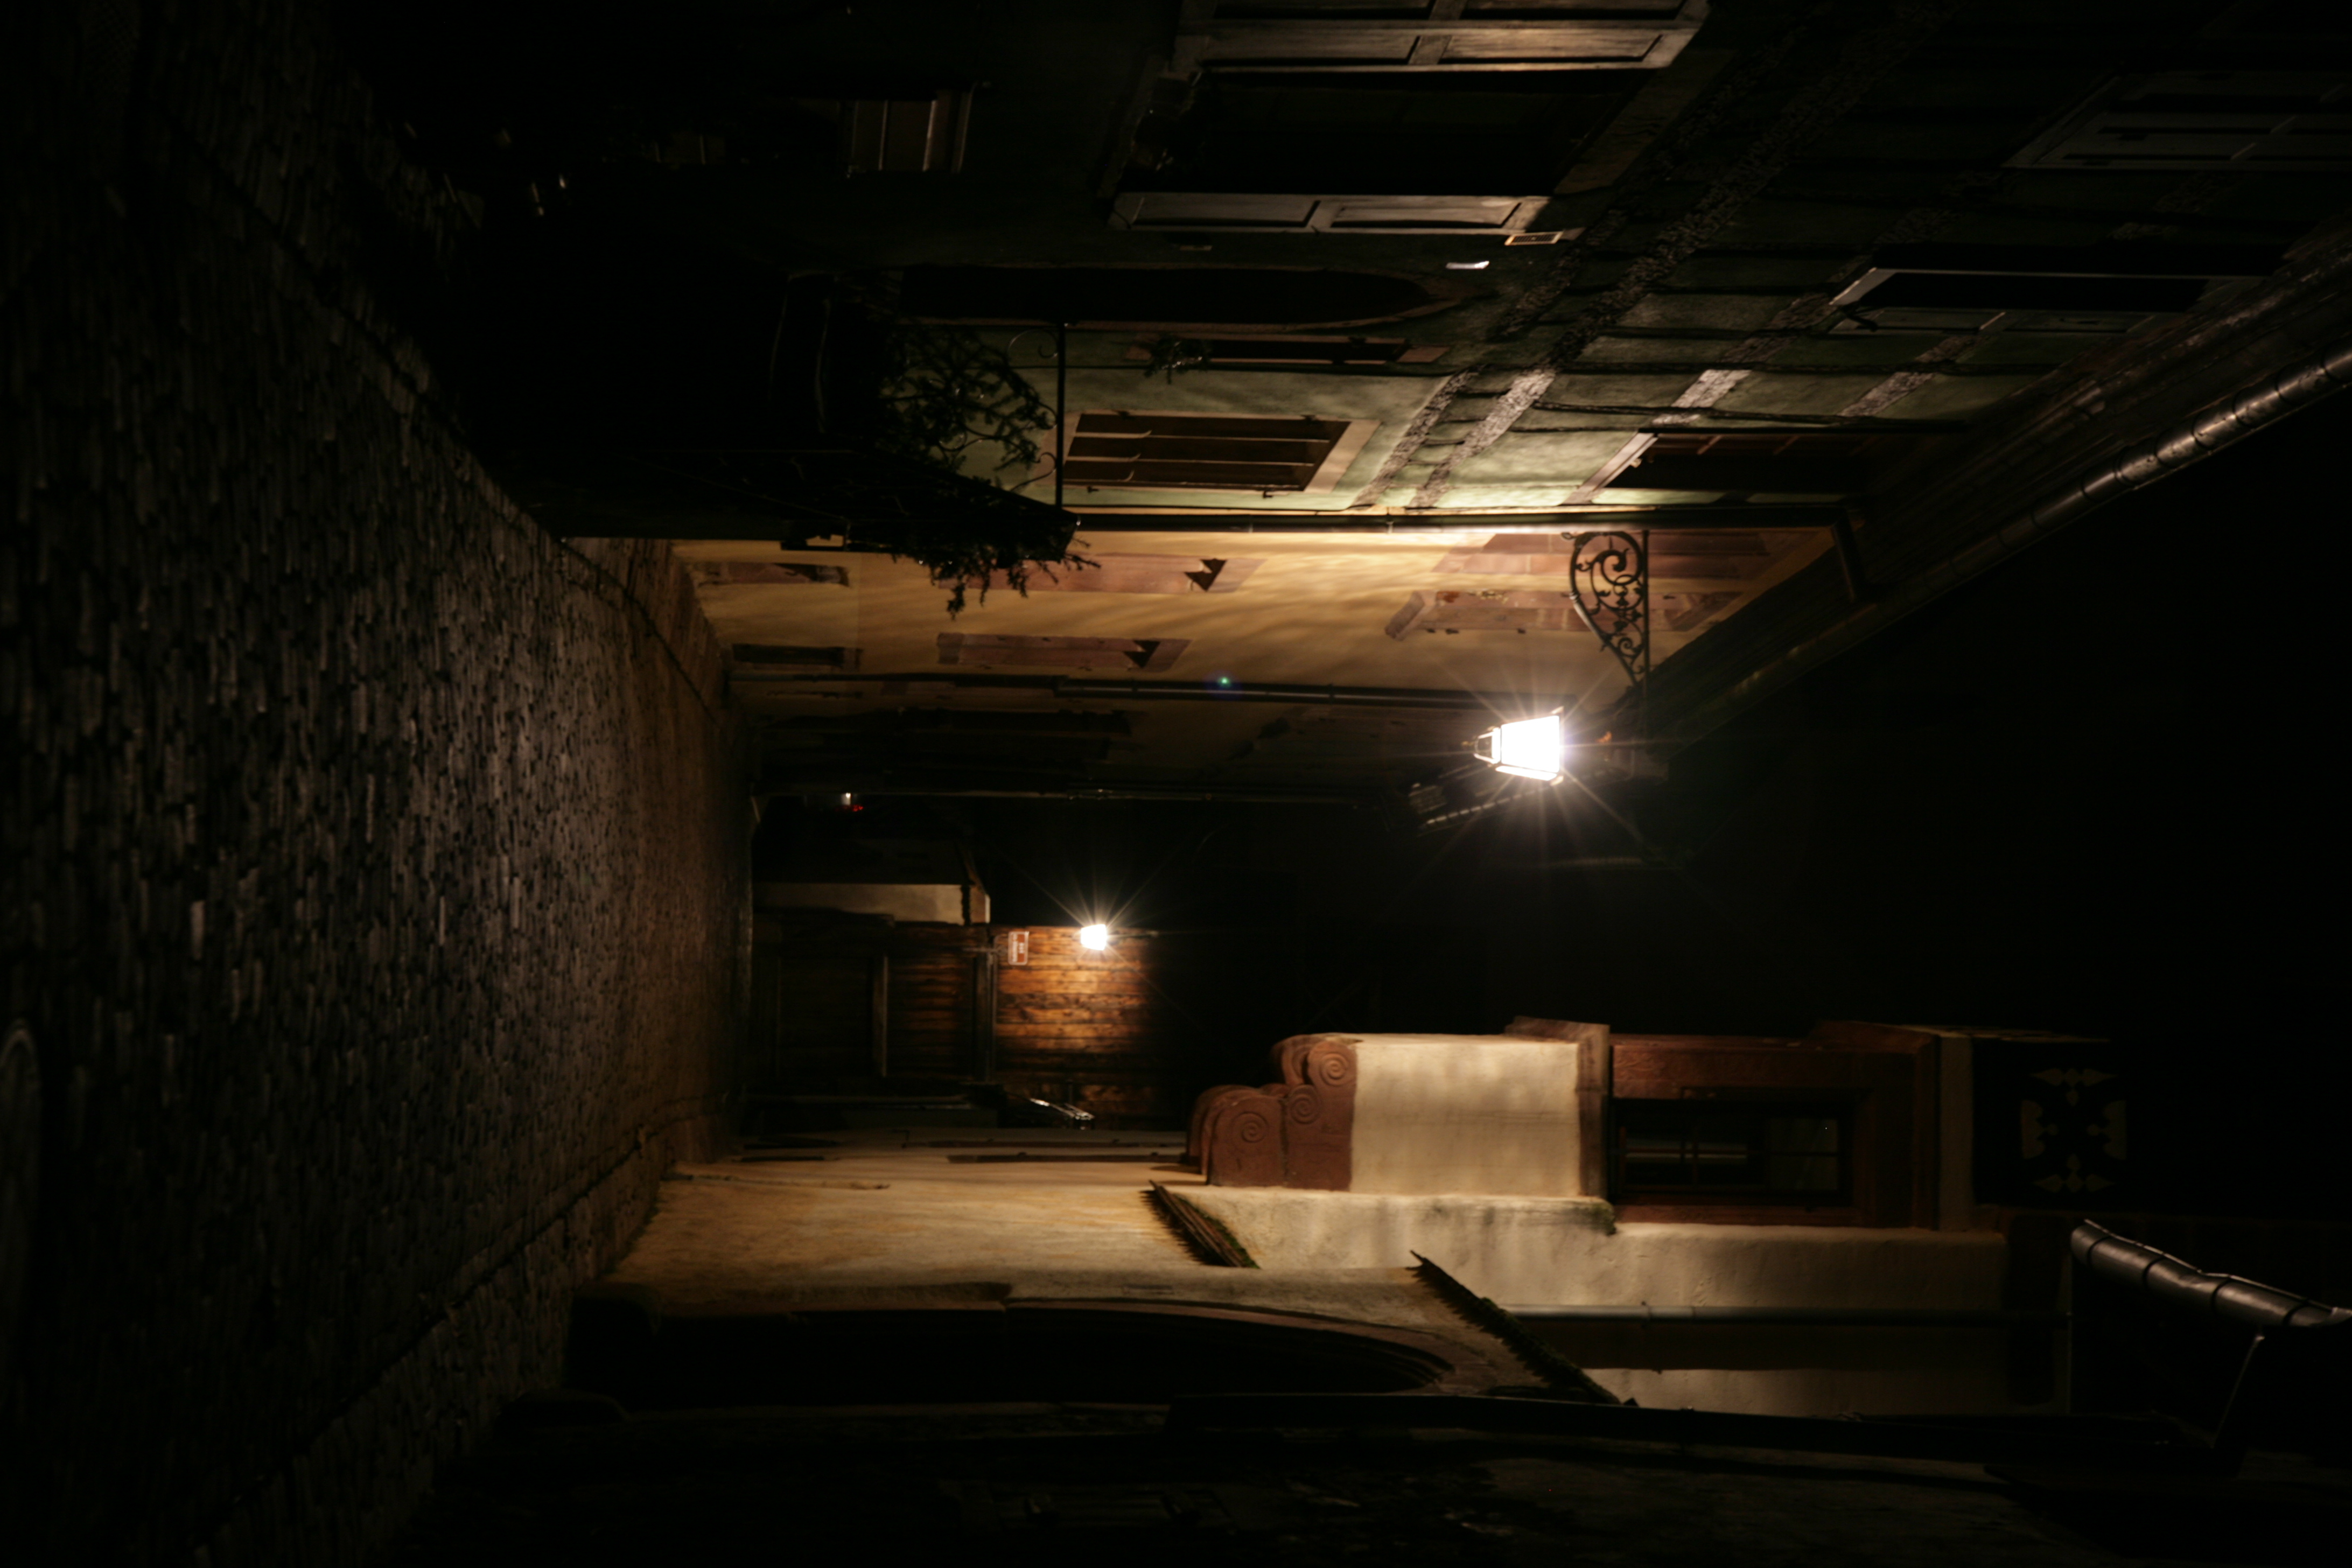
light, road, street, night, sunlight, morning, alley, evening, darkness, street light, lighting, infrastructure, alsace, urban area